1981 protests in Kosovo

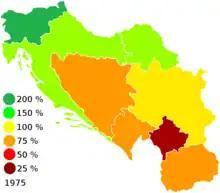
Average strength of Yugoslav state economies as a deviation from the Yugoslav average in 1975. SAP Kosovo (in red) was the least developed entity within Yugoslavia.

The University of Pristina was the starting point of the 1981 Kosovo student protests. Kosovo's cultural isolation within Yugoslavia and its endemic underdevelopment, compared to the rest of the country, resulted in the province having the highest ratio of both students and illiterates in Yugoslavia. A university education was not deemed a guarantee of future employment; instead of training students for technical careers, the university specialized in liberal arts, in particular in Albanology, which could hardly secure work except in bureaucracy or local cultural institutions, especially outside of Kosovo. This created a large pool of unemployed but highly educated, and resentful, Albanians – prime recruits for nationalist sentiment. Demonstrations were organized by several professors and students: Besim Baraliu, Fehmi Lladrovc.